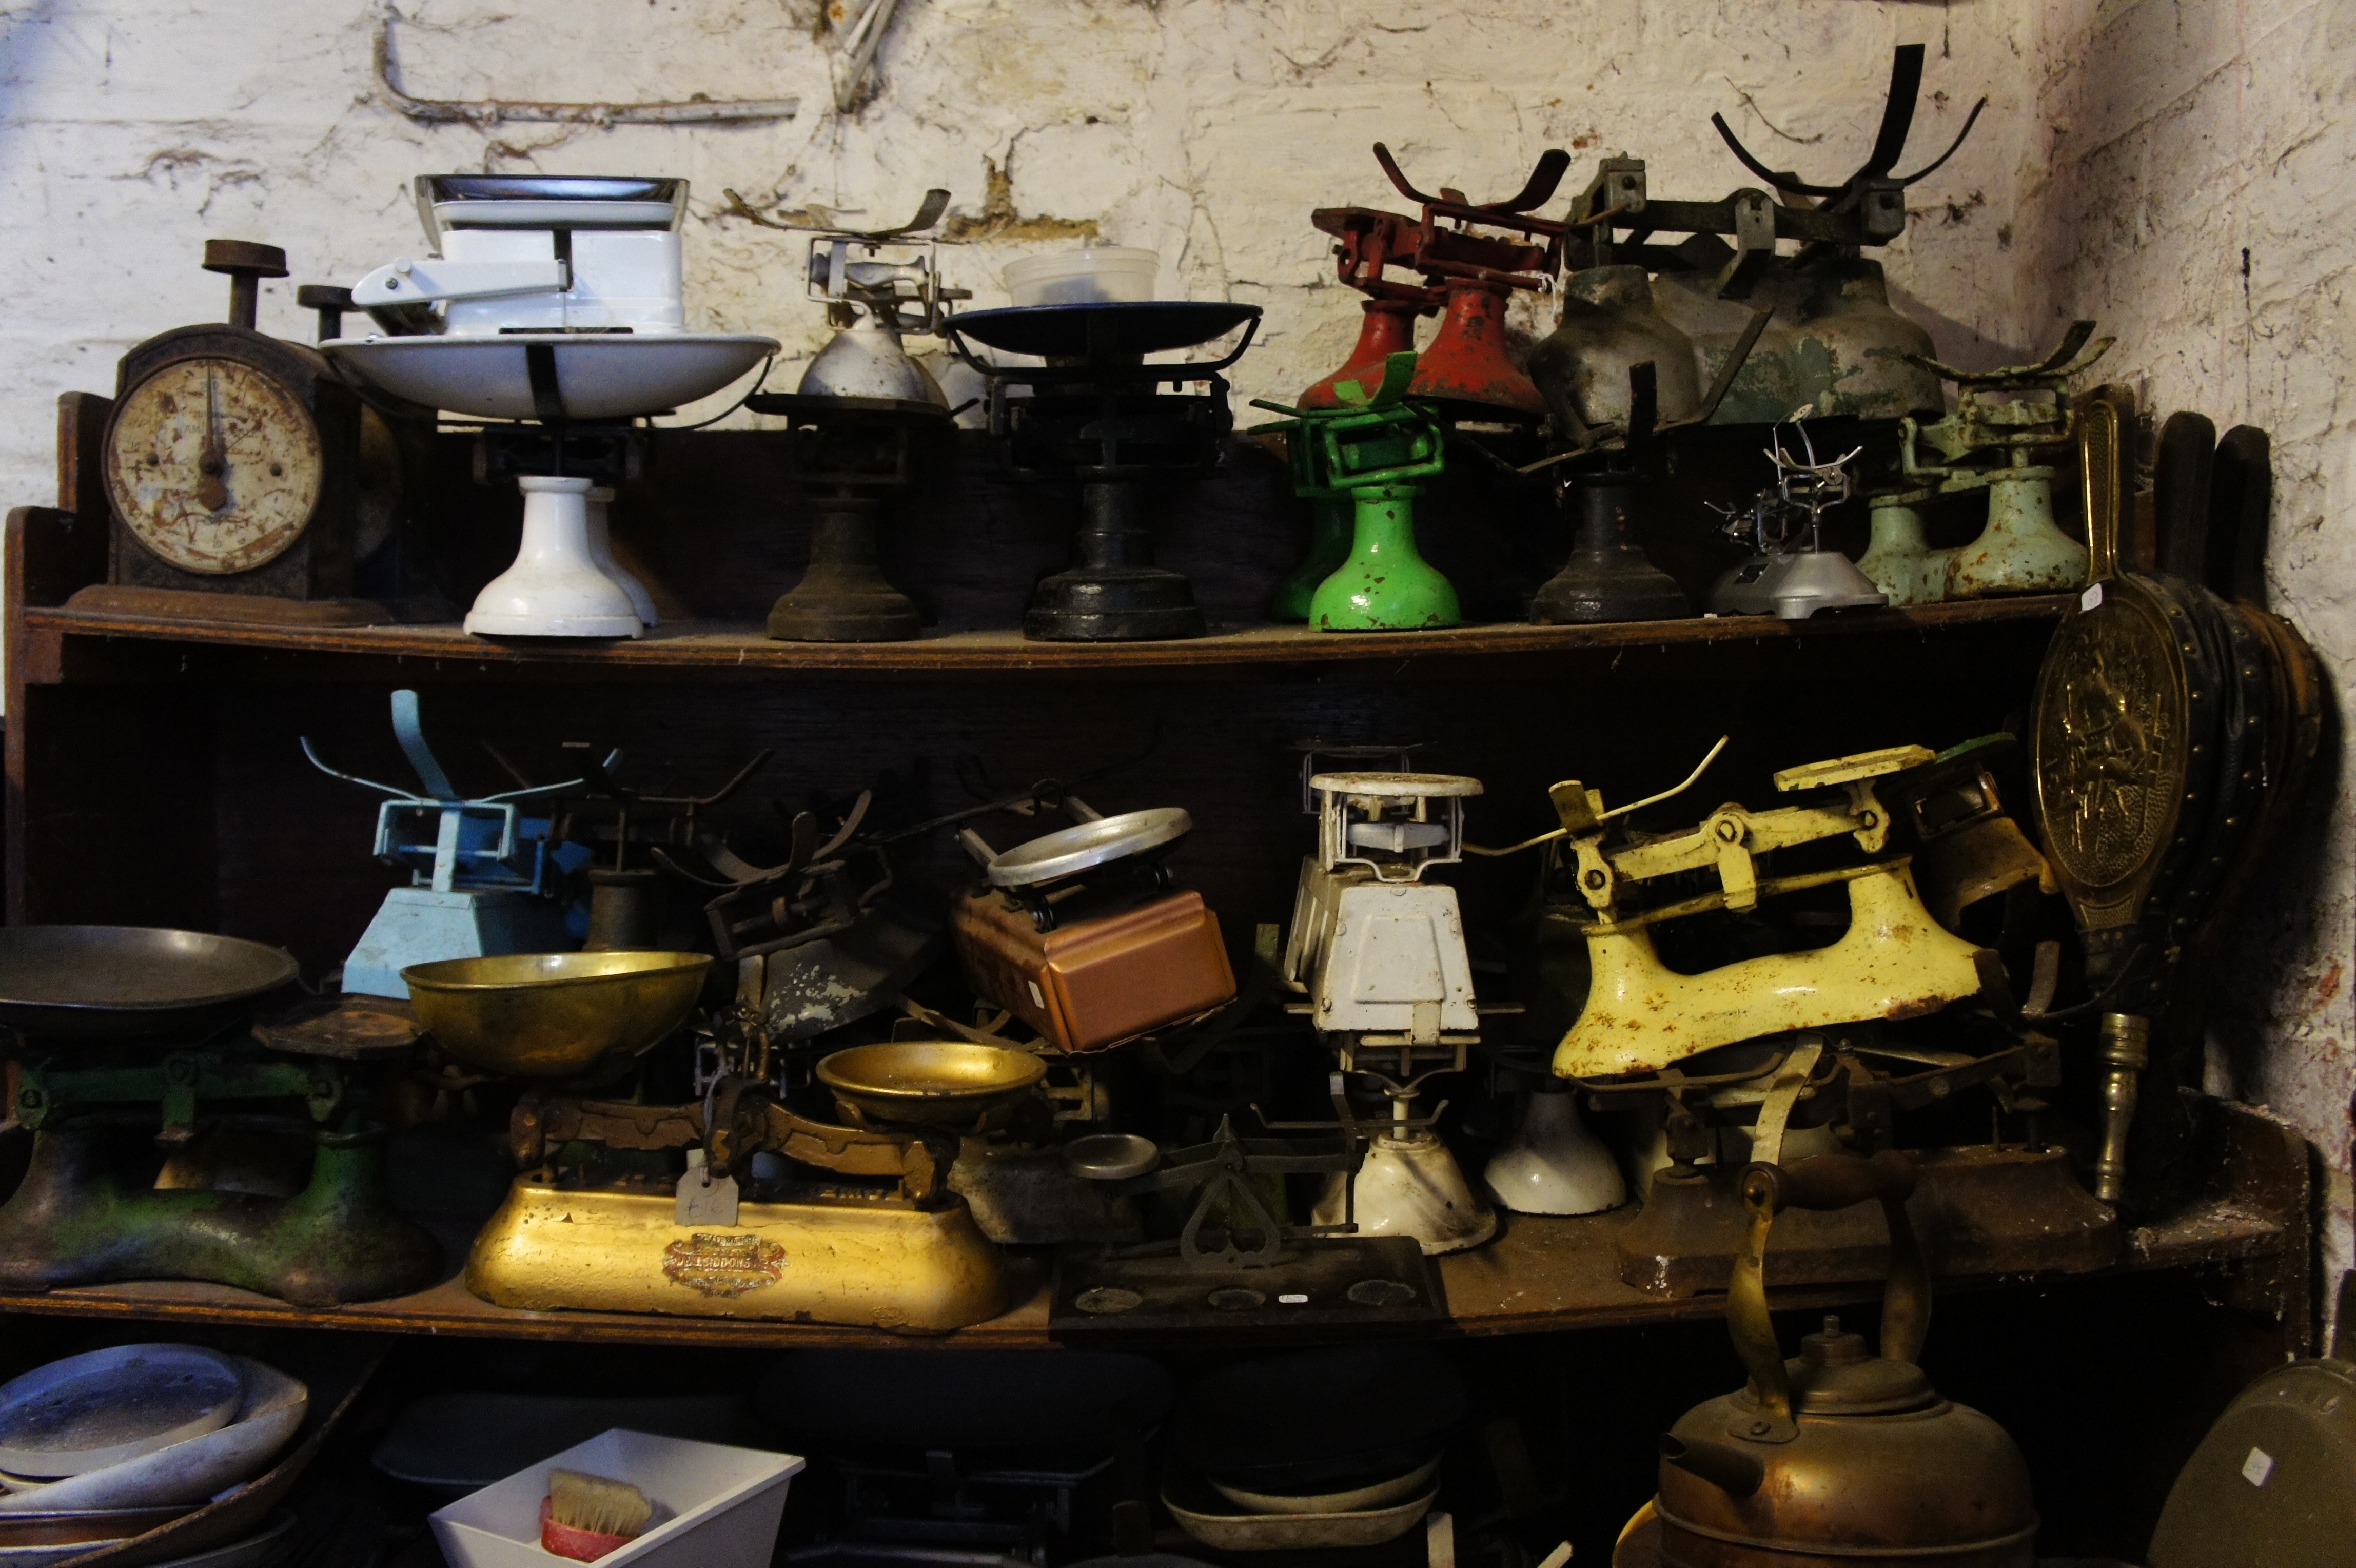
vintage, vehicle, balance, measure, junk, room, scale, weigh, justice, engine, equilibrium, weighing scale